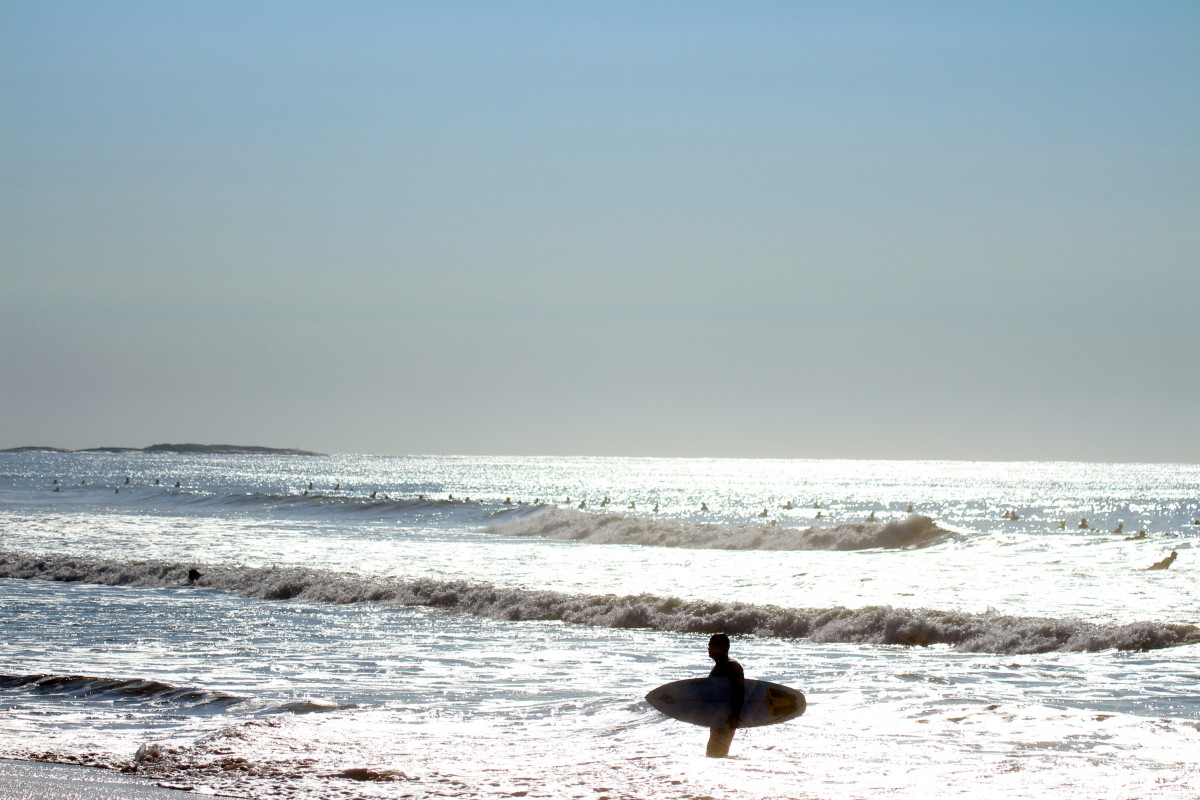
Tags: sea, coast, sand, ocean, horizon, shore, body of water, wind wave